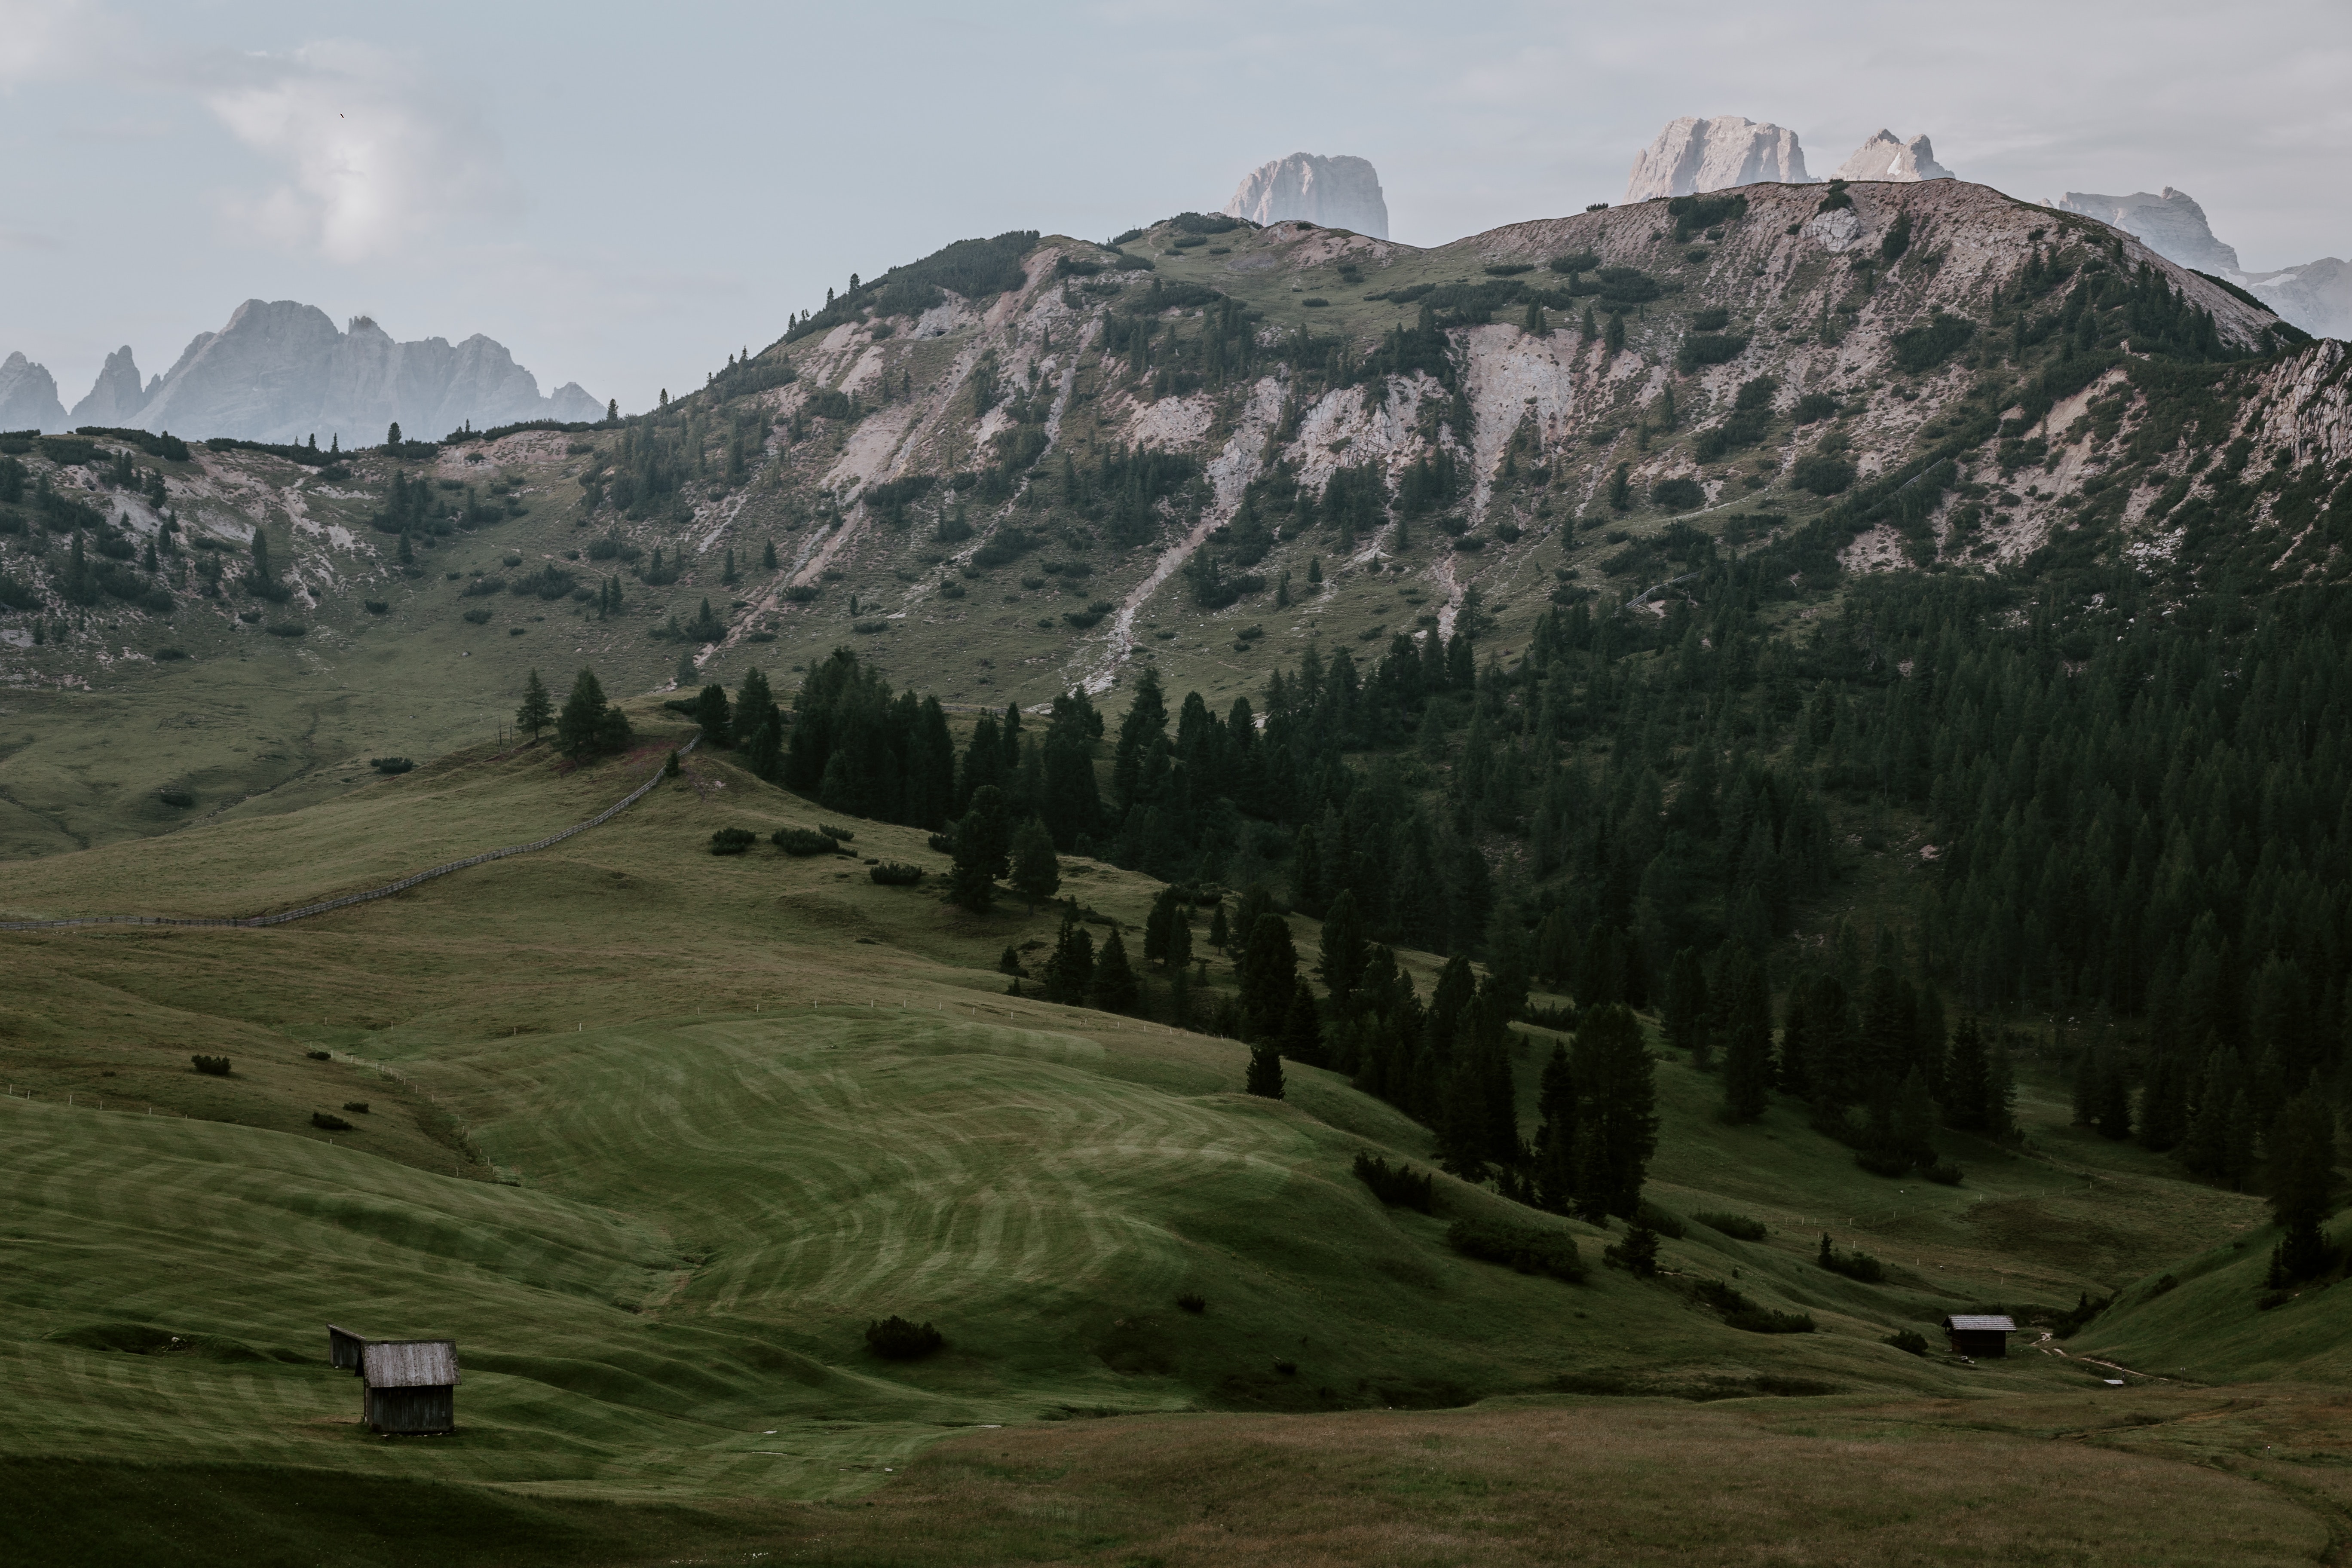
mountainous landforms, mountain, highland, mountain range, nature, hill station, hill, wilderness, mountain pass, valley, ridge, fell, natural landscape, alps, grassland, massif, terrain, summit, sky, plateau, landscape, grass, tree, mount scenery, pasture, geological phenomenon, plain, tundra, meadow, ar te